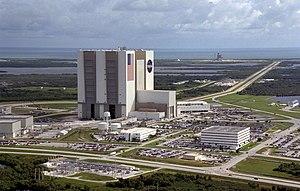
Avant l'arrivée des Européens en Floride, les Amérindiens vivent de la cueillette et de la chasse à l'époque archaïque. Au premier millénaire de notre ère, les peuples présents dans le nord-ouest de la Floride actuelle subissent l'influence de la civilisation du Mississippi, alors que ceux qui vivent au sud et à l'est conservent des caractéristiques héritées de la période archaïque. La culture du maïs se diffuse au nord d'une ligne allant de Daytona Beach à la baie de Tampa. Elle arrive au sud de la péninsule vers le Vᵉ siècle av. J.-C. L'artisanat utilise les ressources régionales : des coquillages, de l'argile, du bois, etc. Les échanges de produits et de nourriture se développent avec les autres peuples du Sud-Est des États-Unis actuels.
Le complexe de lancement 39 ou LC-39 est un ensemble d'installations de la NASA utilisé pour assembler et lancer les engins spatiaux les plus emblématiques du programme spatial de l'agence spatiale américaine : la fusée Saturn V, la navette spatiale américaine. Prévu pour accueillir les futurs lanceurs lourds Ares du programme Constellation, la base de lancement se retrouve désaffectée à la suite de l'arrêt de ce programme en 2010 et celui de la navette spatiale en 2011. En 2016, le complexe de lancement est en cours de réaménagement pour accueillir trois nouvelles familles de lanceur : le lanceur lourd Space Launch System de la NASA sur l'ensemble, le lanceur lourd Falcon Heavy de la société SpaceX et des petits lanceurs à déterminer sur le complexe 39C. Le complexe fait partie du Centre spatial Kennedy et est situé à Merritt Island en Floride.
La Floride est un État américain situé dans le sud-est des États-Unis, sur la côte dite du Golfe. Elle est bordée à l’ouest par le golfe du Mexique, au nord par l'Alabama et la Géorgie et à l’est par l’océan Atlantique. Avec plus de 21 millions d'habitants en 2019, il s'agit du troisième État le plus peuplé du pays. Avec une superficie de 170 451 km², la Floride se classe au 22ᵉ rang des États américains. Sa capitale politique est Tallahassee, mais l'agglomération la plus peuplée est Miami, qui compte plus de 6,1 millions d'habitants.
La National Aeronautics and Space Administration, plus connue sous son acronyme NASA, est l'agence gouvernementale responsable de la majeure partie du programme spatial civil des États-Unis. La recherche aéronautique relève également du domaine de la NASA. Depuis sa création le 29 juillet 1958, la NASA joue mondialement un rôle dominant dans le domaine du vol spatial habité, de l'exploration du Système solaire et de la recherche spatiale. Parmi les réalisations les plus marquantes de l'agence figurent les programmes spatiaux habités Apollo, la navette spatiale américaine, la station spatiale internationale, les télescopes spatiaux comme Hubble et Kepler, l'exploration de Mars par les sondes spatiales Viking, MER et Curiosity, ainsi que celle de Jupiter, Saturne et Pluton par les sondes Pioneer, Voyager, Galileo, Cassini-Huygens et New Horizons.
Les premiers éléments de l'histoire de la Floride remontent à plus de 12 000 ans, lorsque les premiers Amérindiens peuplèrent la région. Elle fut découverte par l’Espagnol Juan Ponce de León en 1513 et baptisée. Enjeu des puissances coloniales, elle passa successivement sous la souveraineté de l'Espagne et de la Grande-Bretagne. Elle devint un territoire puis un État américain.